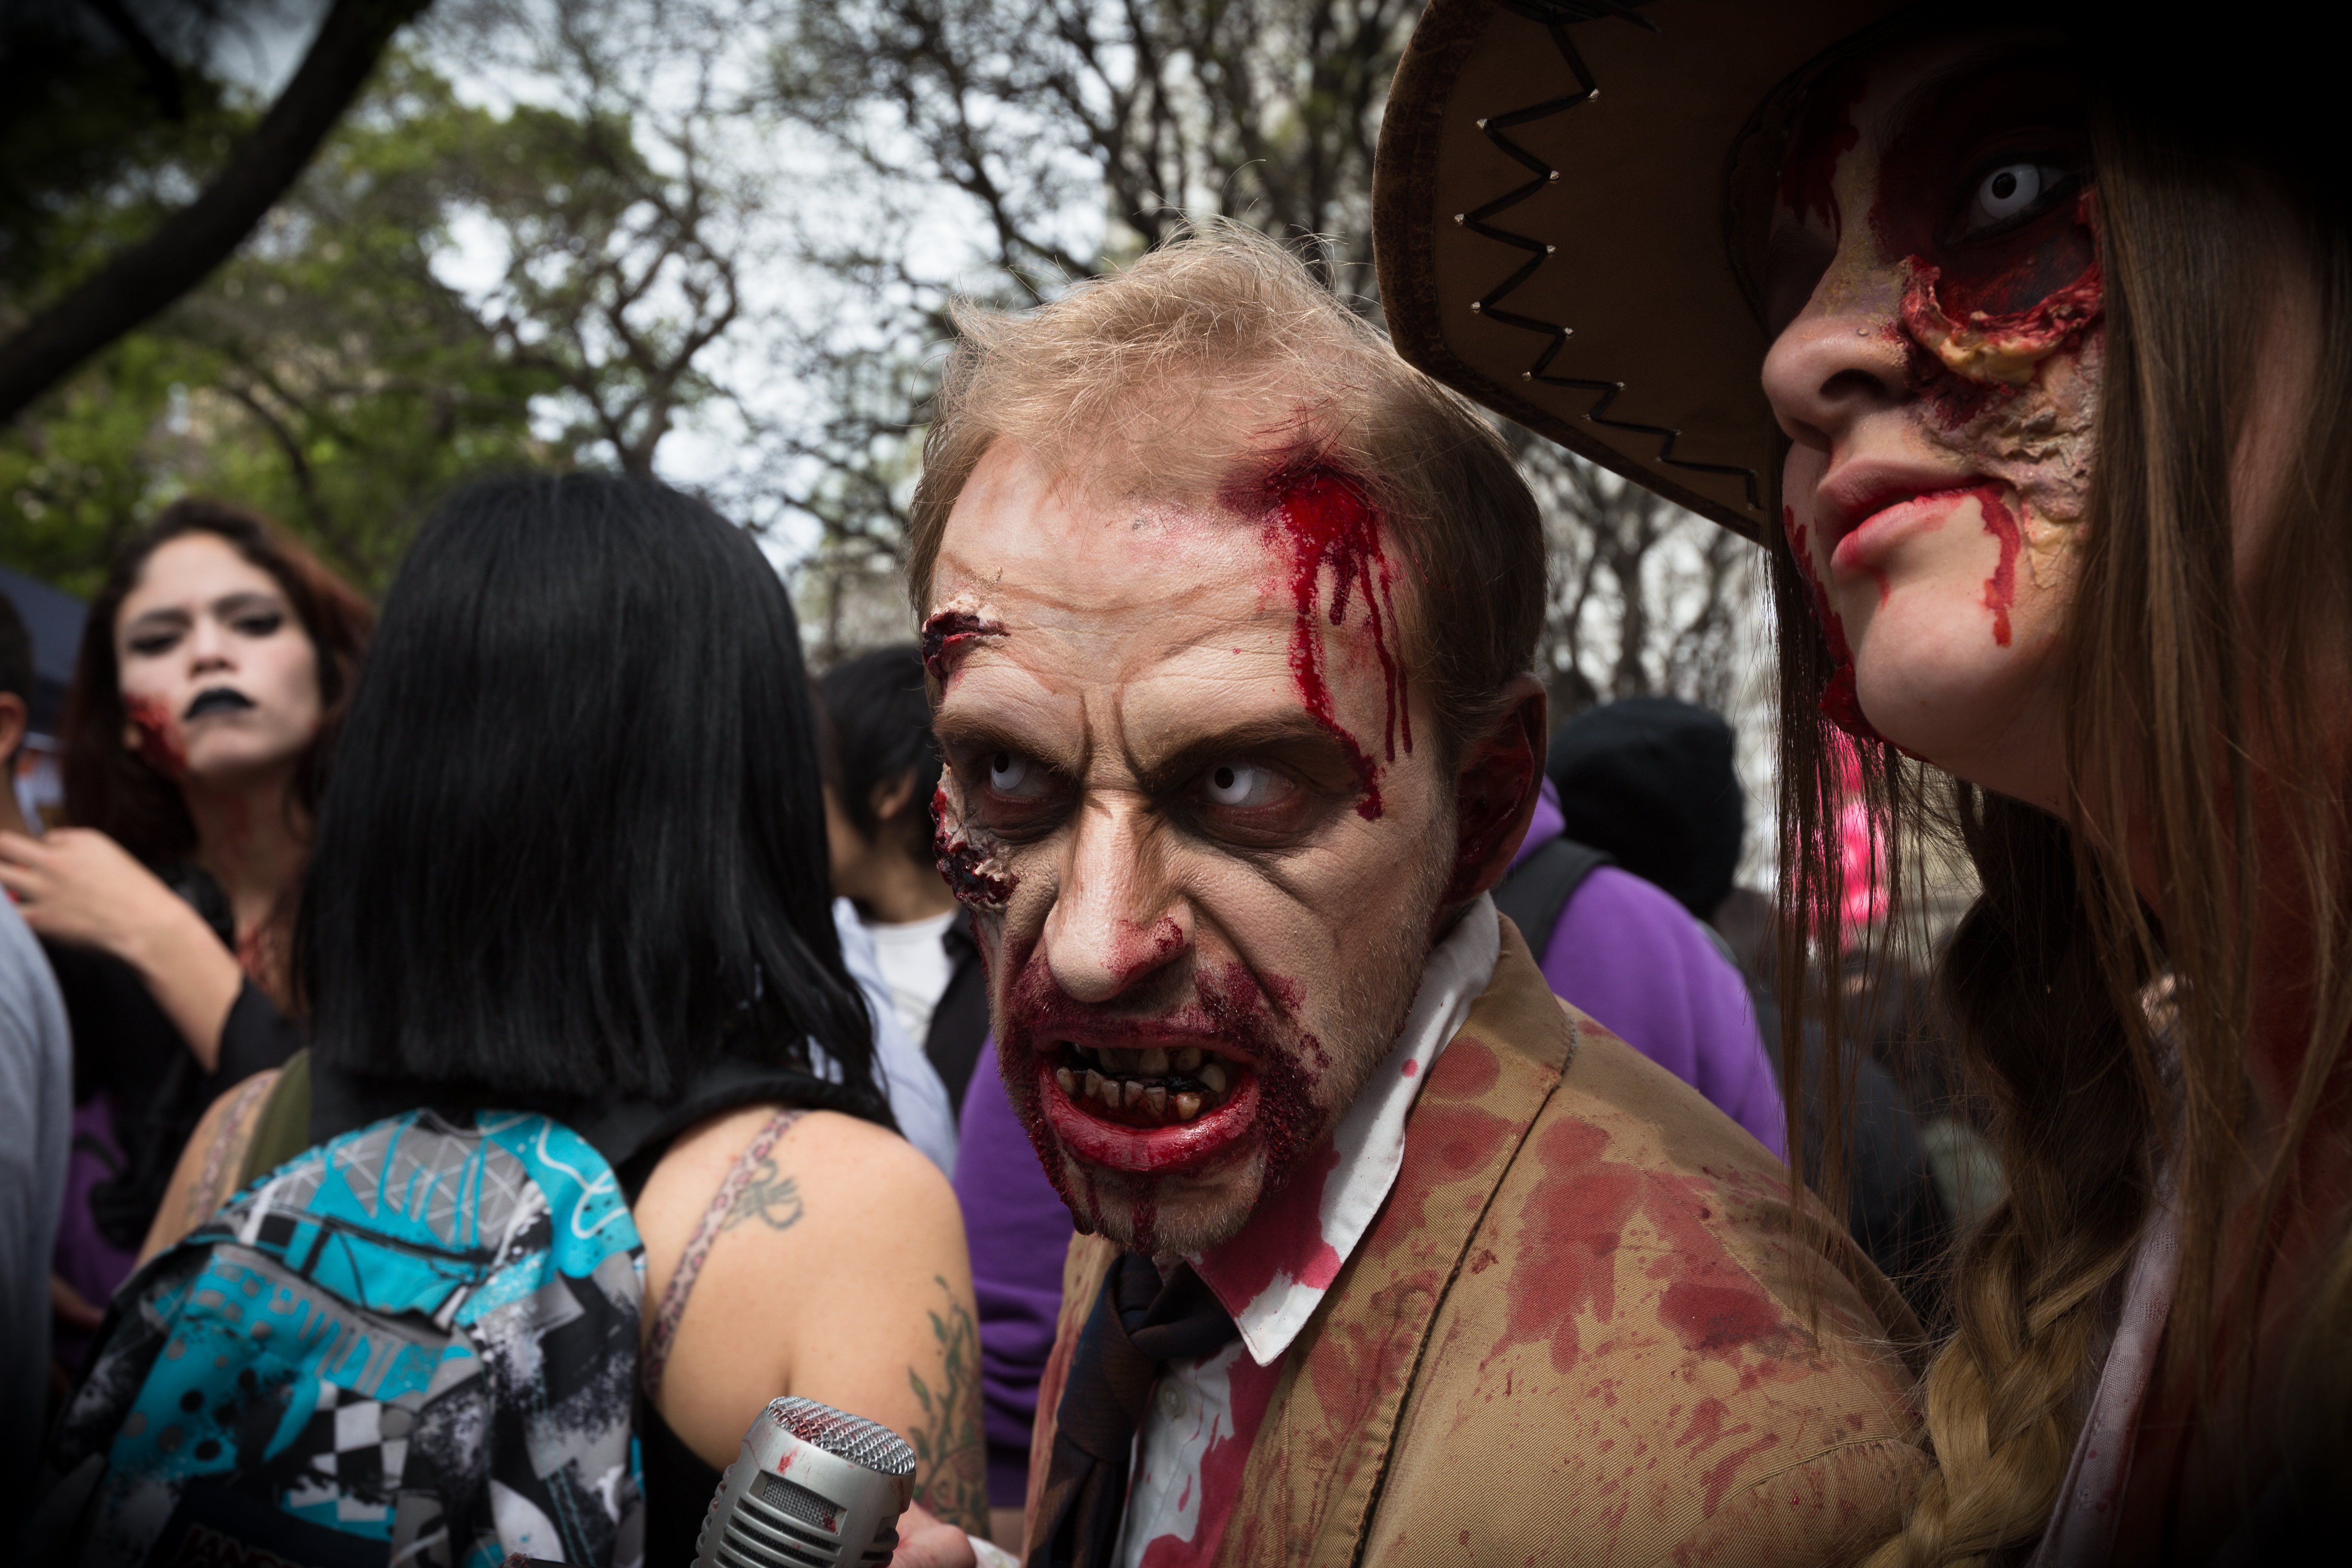
street, canon, zombie, 6d, argentina, streetphoto, canoneos6d, zombiewalk, buenosaires, ar, 160378, 160378com, www160378com, canonef1635mmf28liiusm, zombiewalkbuenosaires